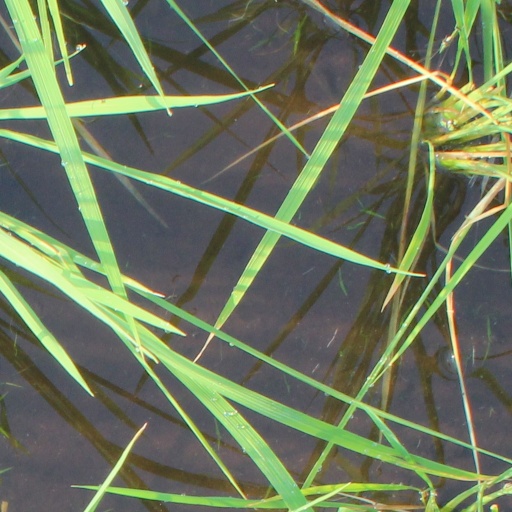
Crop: rice